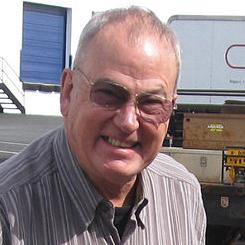
Age: 62